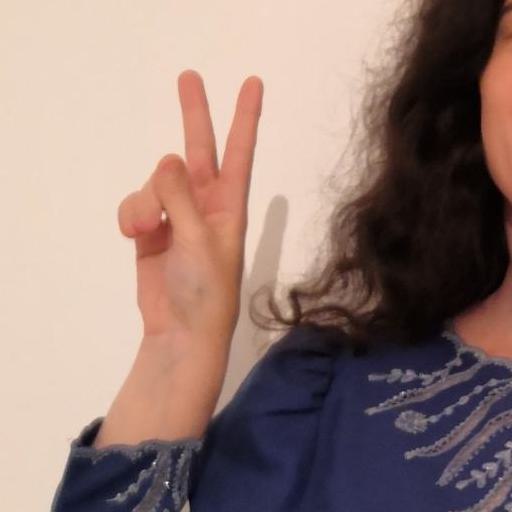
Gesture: peace